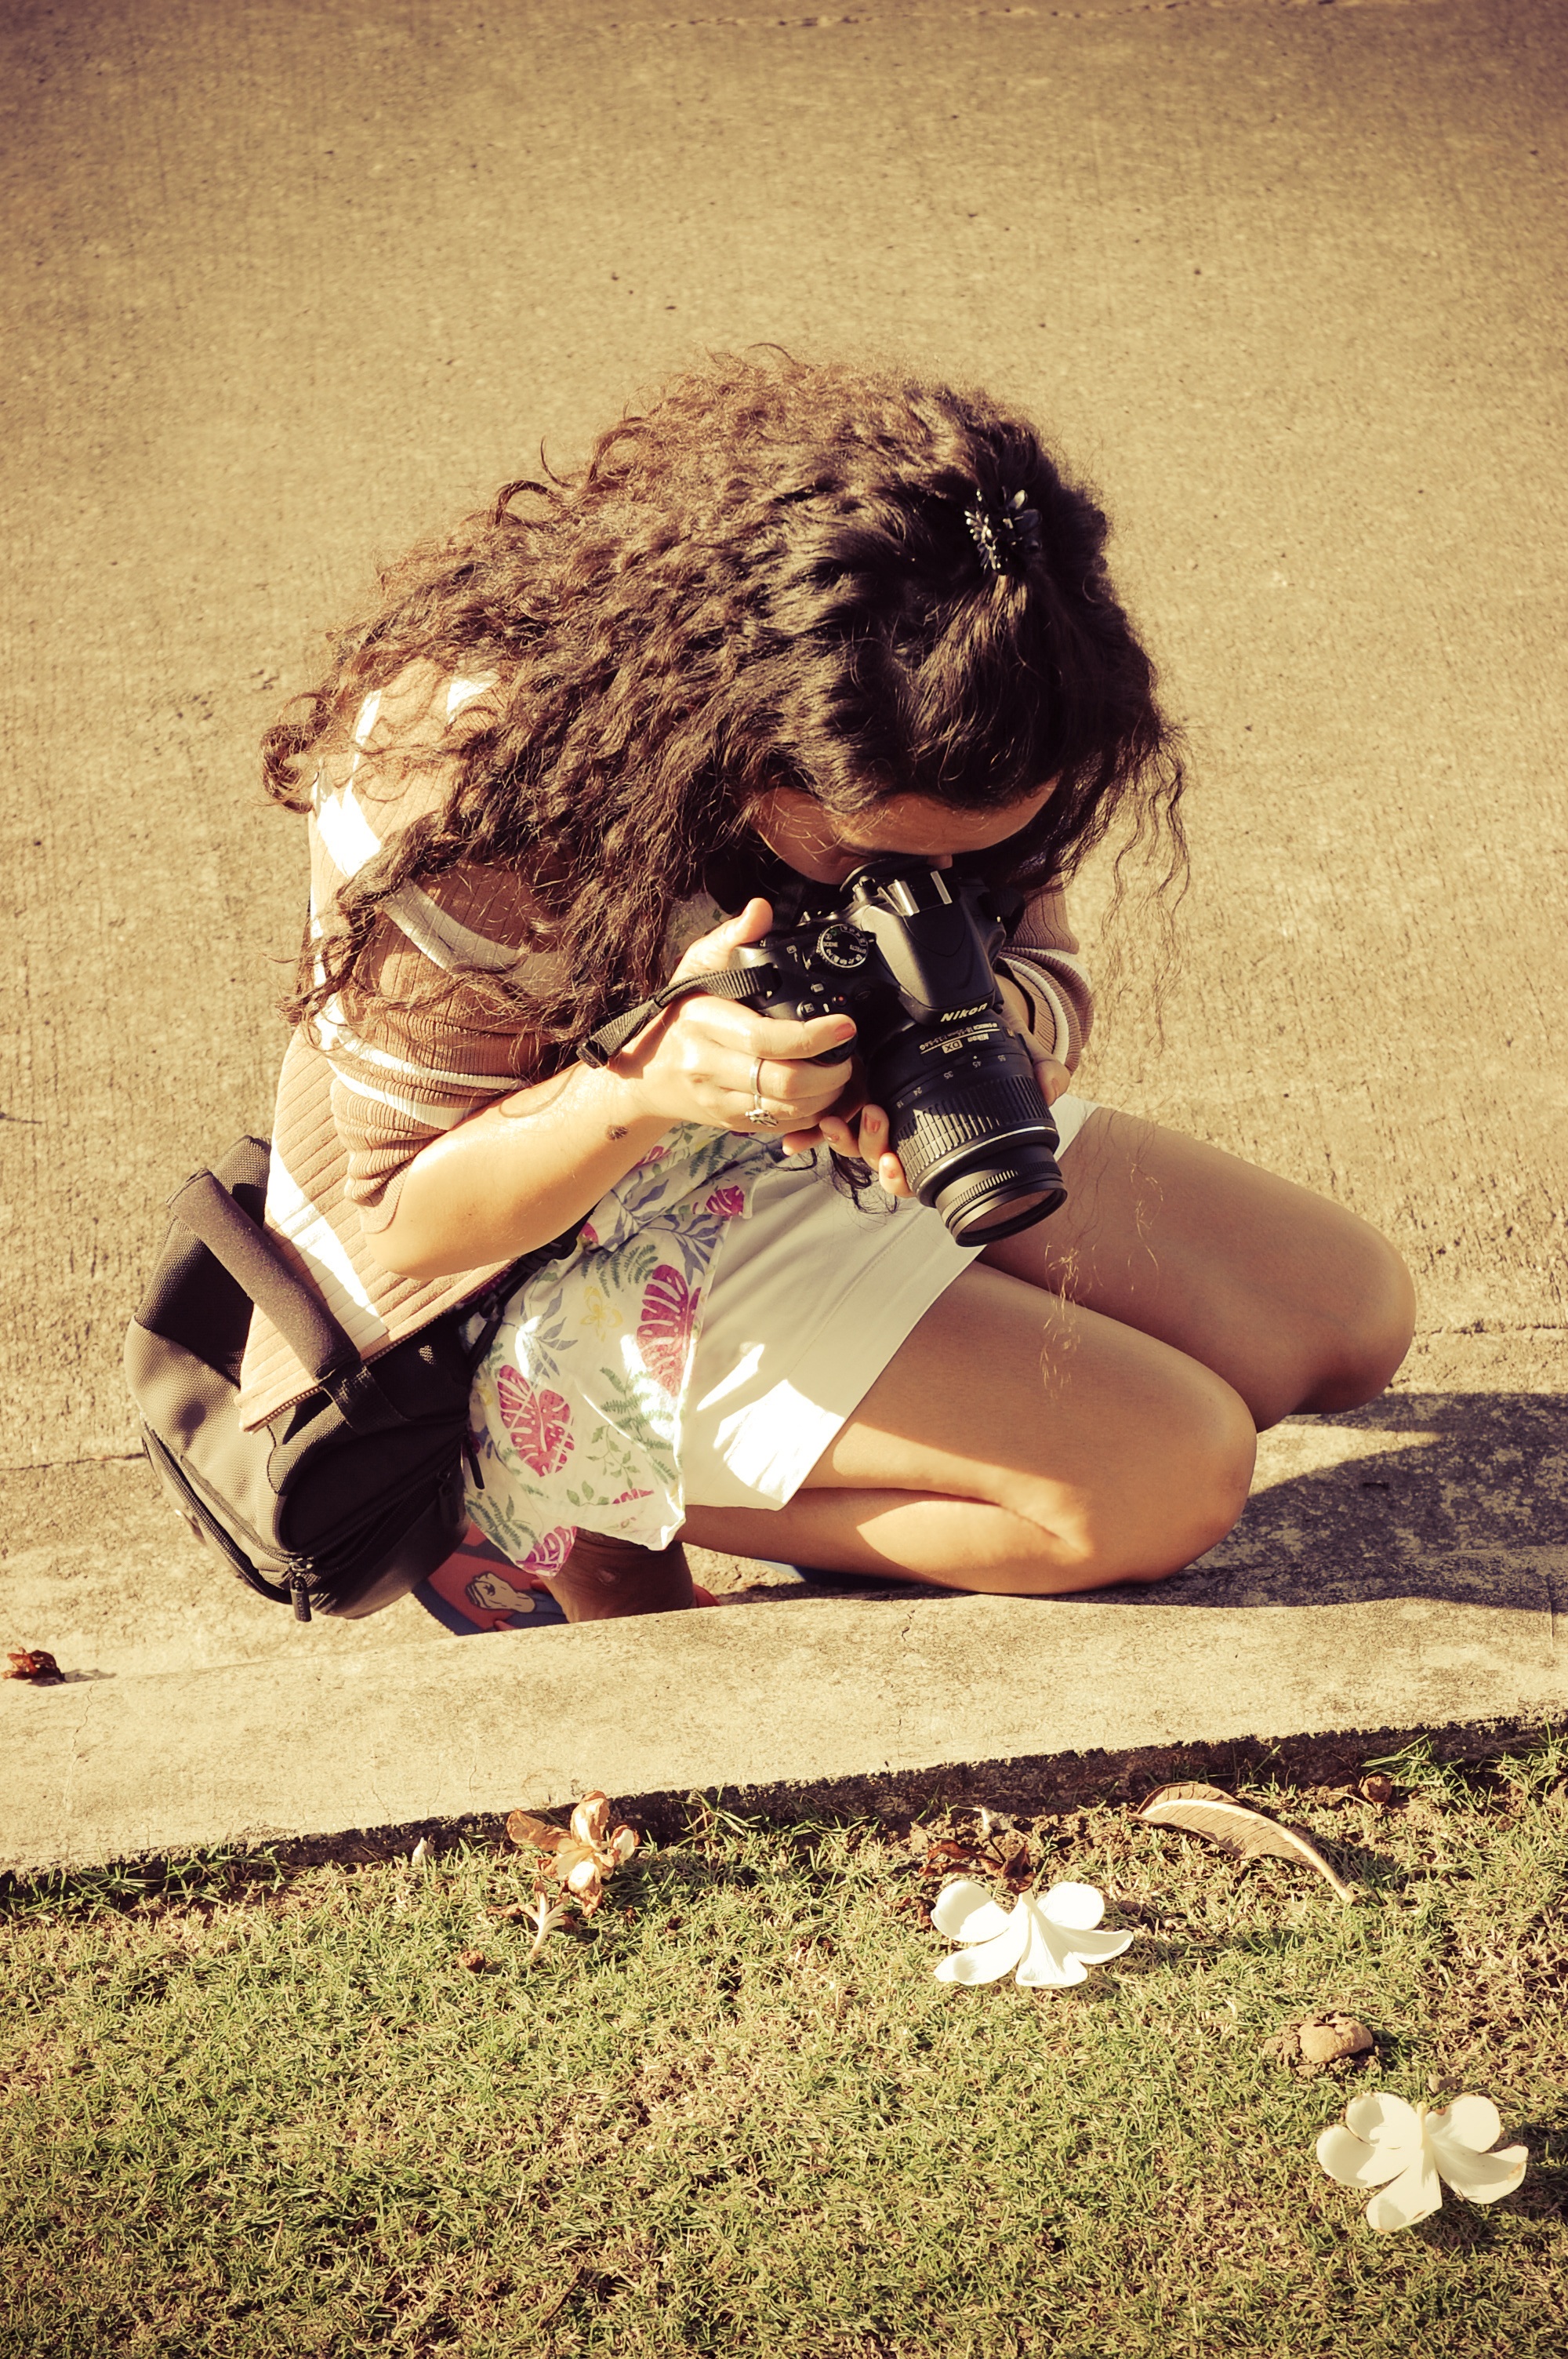
person, girl, woman, photography, flower, model, spring, color, sitting, romance, fashion, clothing, lady, curly hair, photograph, beauty, image, emotion, interaction, photo shoot, human positions